Parable of the Pearl

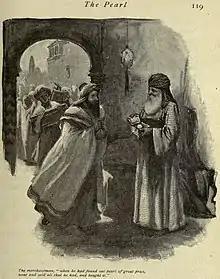
Anonymous, 1900

John Chrysostom: "The Gospel preaching not only offers manifold gain as a treasure, but is precious as a pearl; wherefore after the parable concerning the treasure, He gives that concerning the pearl. And in preaching, two things are required, namely, to be detached from the business of this life, and to be watchful, which are denoted by this merchantman. Truth moreover is one, and not manifold, and for this reason it is one pearl that is said to be found. And as one who is possessed of a pearl, himself indeed knows of his wealth, but is not known to others, ofttimes concealing it in his hand because of its small bulk, so it is in the preaching of the Gospel; they who possess it know that they are rich, the unbelievers, not knowing of this treasure, know not of our wealth."